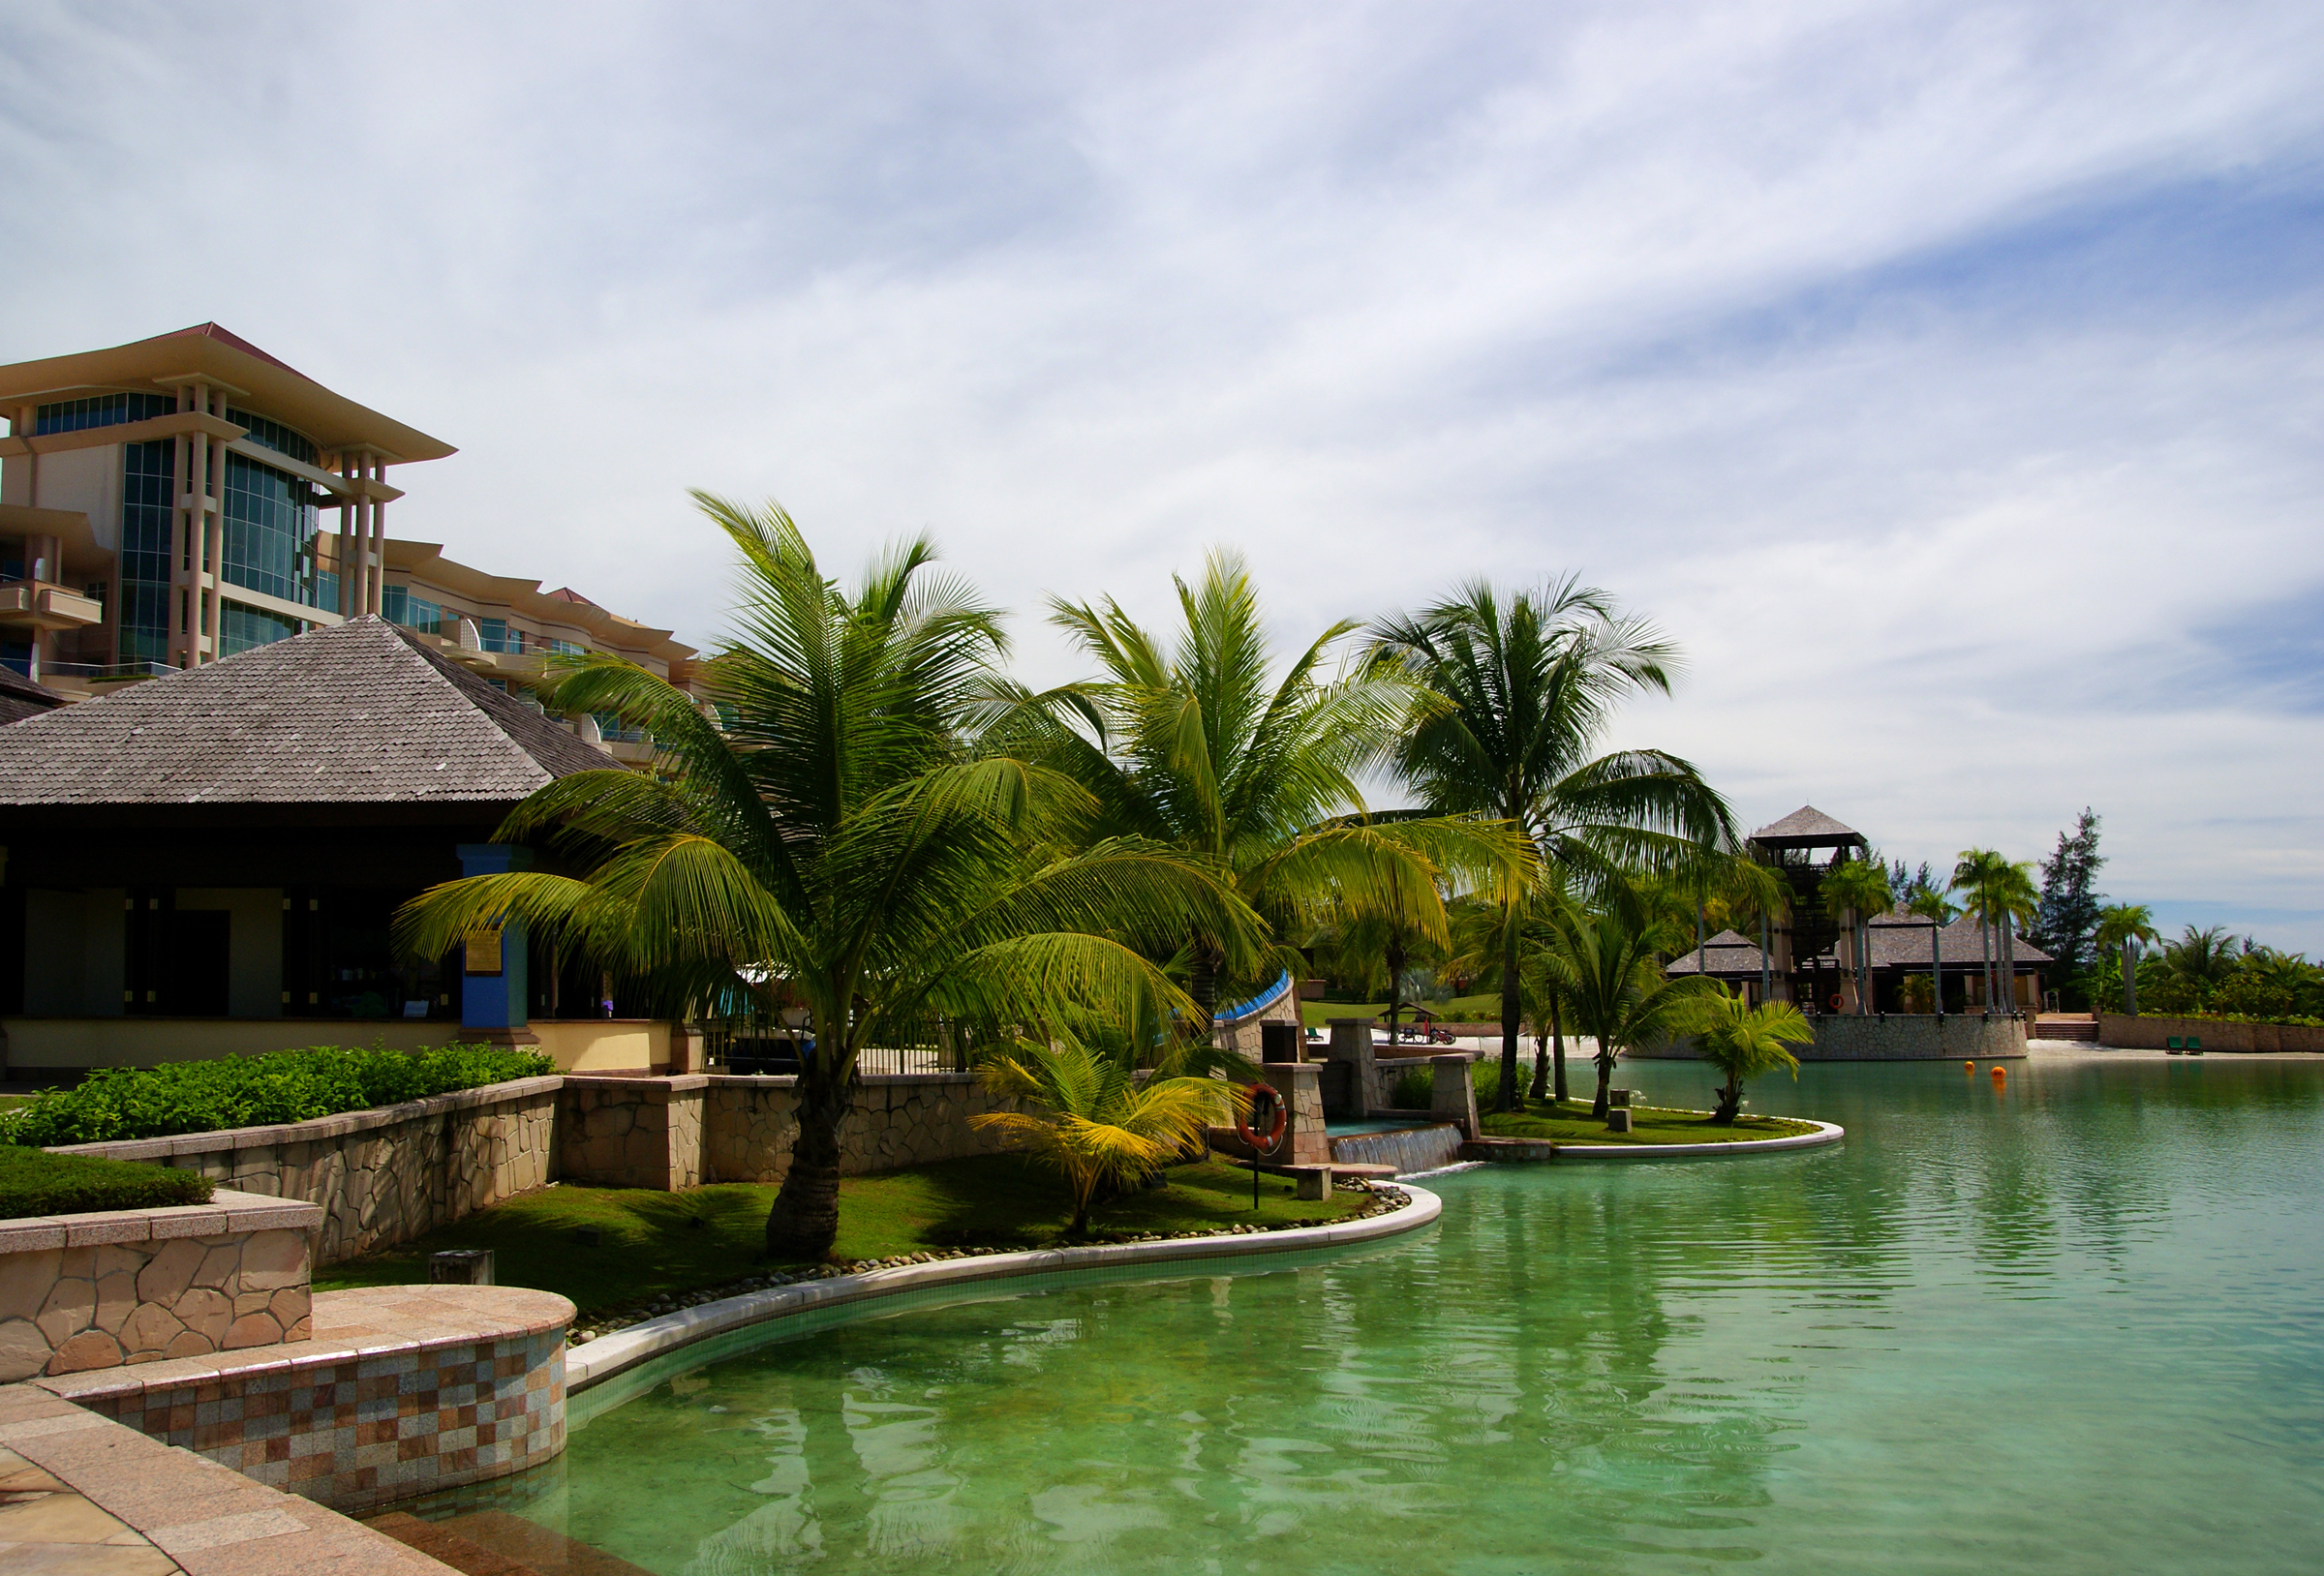
sea, vacation, pool, swimming pool, bay, hotel, resort, palmtrees, estate, brunei, luxuryresort, tropics, arecales